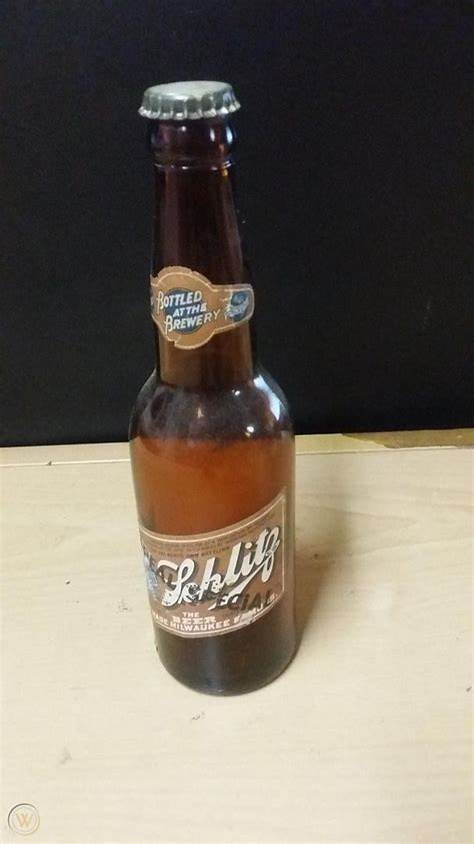
Label: glass